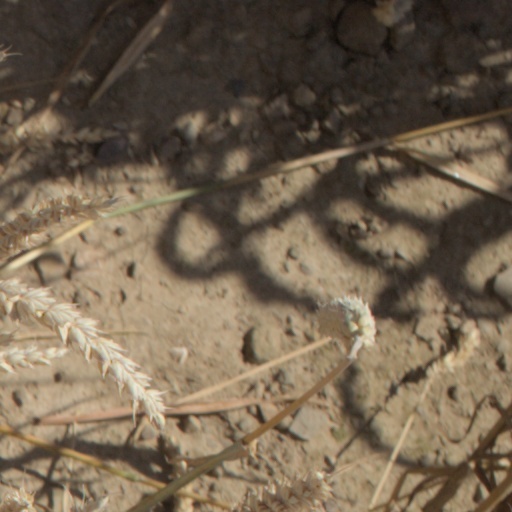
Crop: wheat